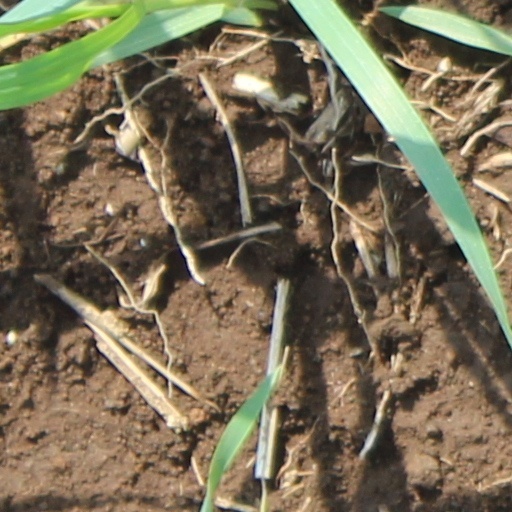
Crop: wheat